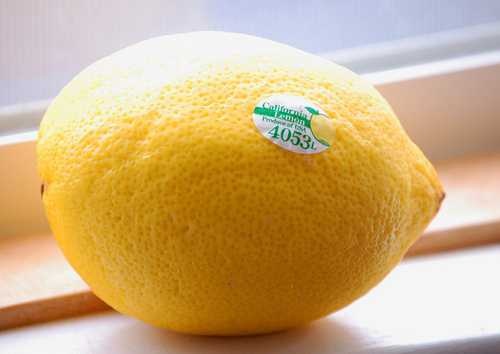
Label: Lemon